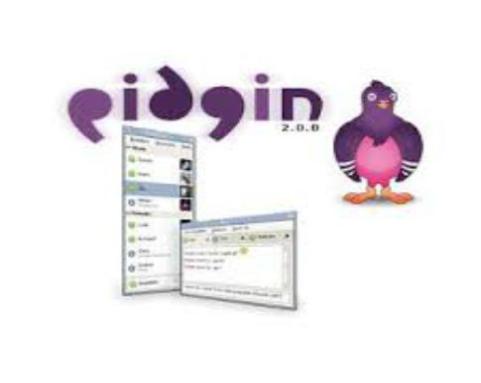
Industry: Others